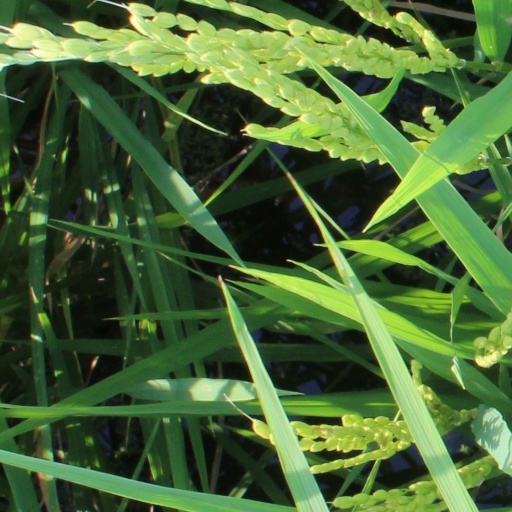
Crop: rice